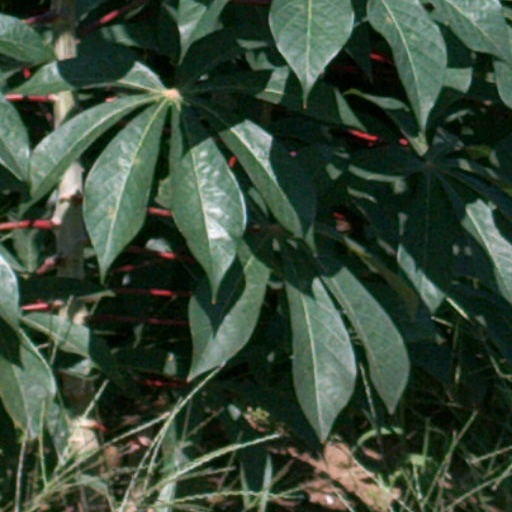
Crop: cassava